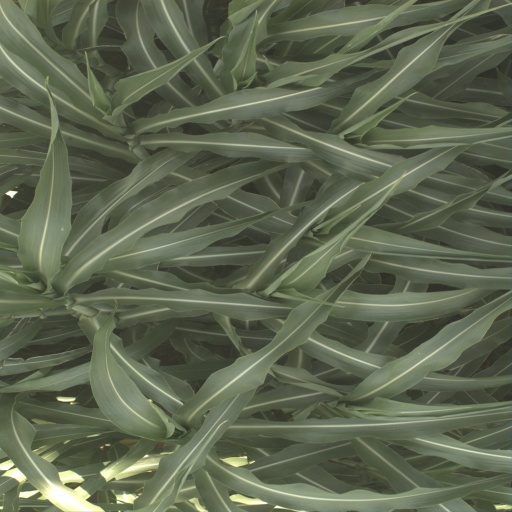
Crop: sorghum